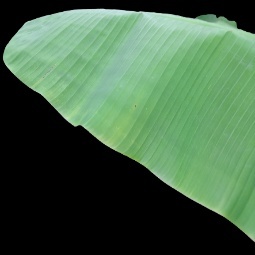
Label: Zinc